Governor of Rio Grande do Sul

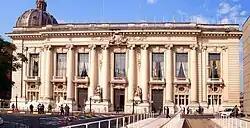
"Piratini" Palace in 2007.

Located in the Historic District of Porto Alegre, the state capital, the Piratini Palace is the seat of Executive Power. Neoclassical in style, it was built to celebrate the Republic, as Júlio de Castilhos wished, with material from France and cement from England, and was partially inaugurated in 1921. In addition to the workplace, all of Rio Grande do Sul's governors lived in the palace's residential wing until 1986. Protected by the Institute of Historic and Artistic Heritage of Rio Grande do Sul and the National Institute of Historic and Artistic Heritage, the palace became the symbol of the Executive Power of Rio Grande do Sul.